Kayamkulam

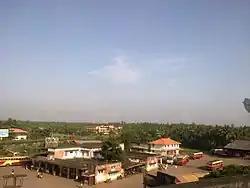
Kayamkulam City Bus Stand

NH 66 passes through Kayamkulam, connecting it to the major cities Alappuzha, Kochi, Thiruvananthapuram, Thrissur, Kollam, Palakkad and Nagercoil. The Kayamkulam–Punalur road is a major road connecting it to major city's in east "sengotai,"Tenkasi","Thirunelveli via "Pettah" parts of the "Tamil Nadu" state. The KSRTC bus station is located near the national highway.